The Mascot (film)

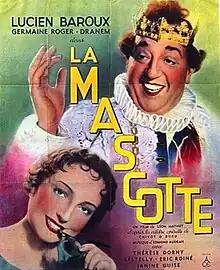

The Mascot (French: La mascotte) is a 1935 French musical comedy film directed by Léon Mathot and starring Lucien Baroux, Germaine Roger and Thérèse Dorny. It is based on the 1880 Opéra comique of the same title. It was shot at the Billancourt Studios in Paris. The film's sets were designed by the art director Pierre Schild, while the costumes were created by Georges Annenkov.